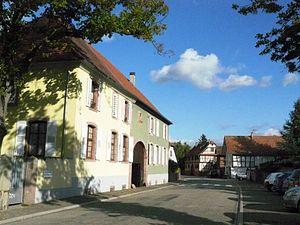
Maison de la Dîme (XVIIIe siècle), 32 rue de l'église à Ohnenheim
Ohnenheim est une commune française située dans le département du Bas-Rhin, en région Grand Est.